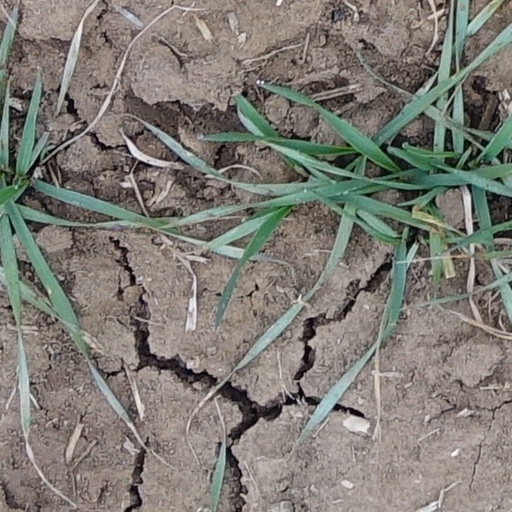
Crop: wheat